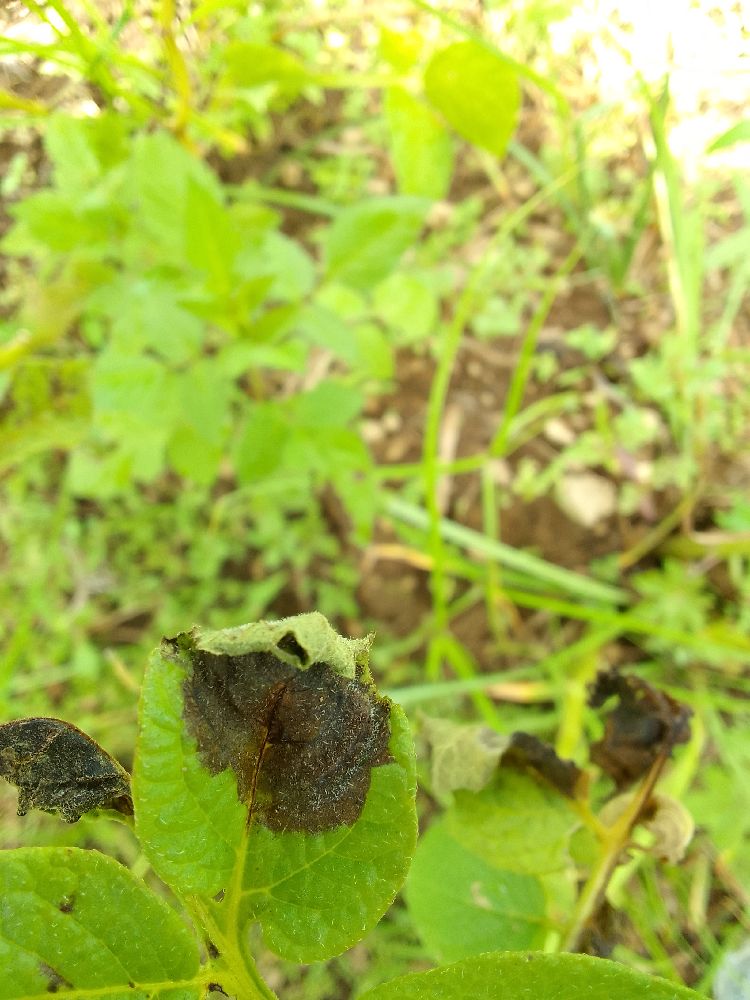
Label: Late blight